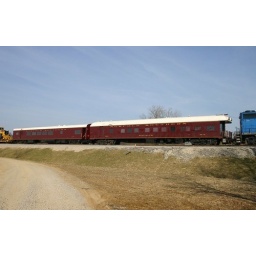
Research cars in the consist of train 283